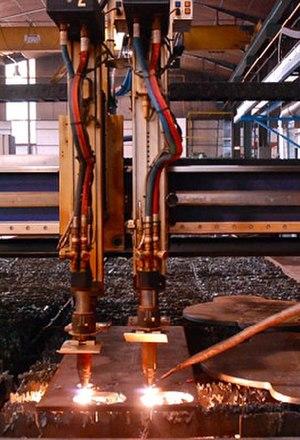
Vue de détail sur une machine d'oxycoupage à deux têtes